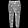
Label: Trouser